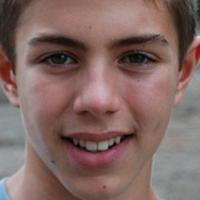
Age group: age 11-20